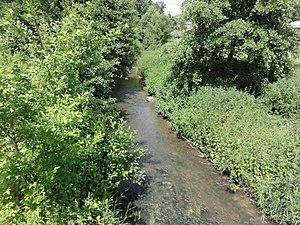
Iron (Aisne) Iron (rivière)
Iron est une commune française située dans le département de l'Aisne, en région Hauts-de-France.